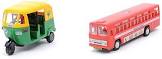
Vehicle type: Auto Rickshaws